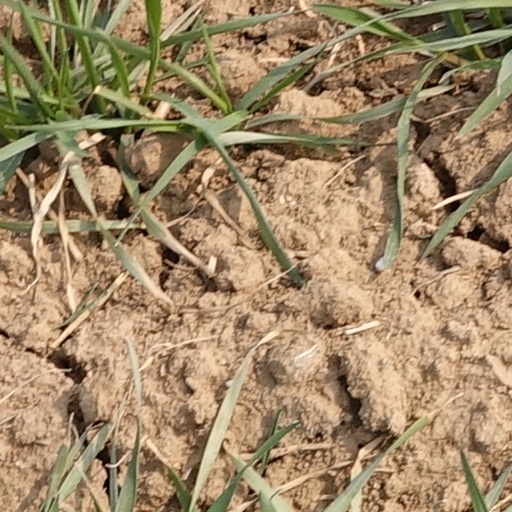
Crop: wheat